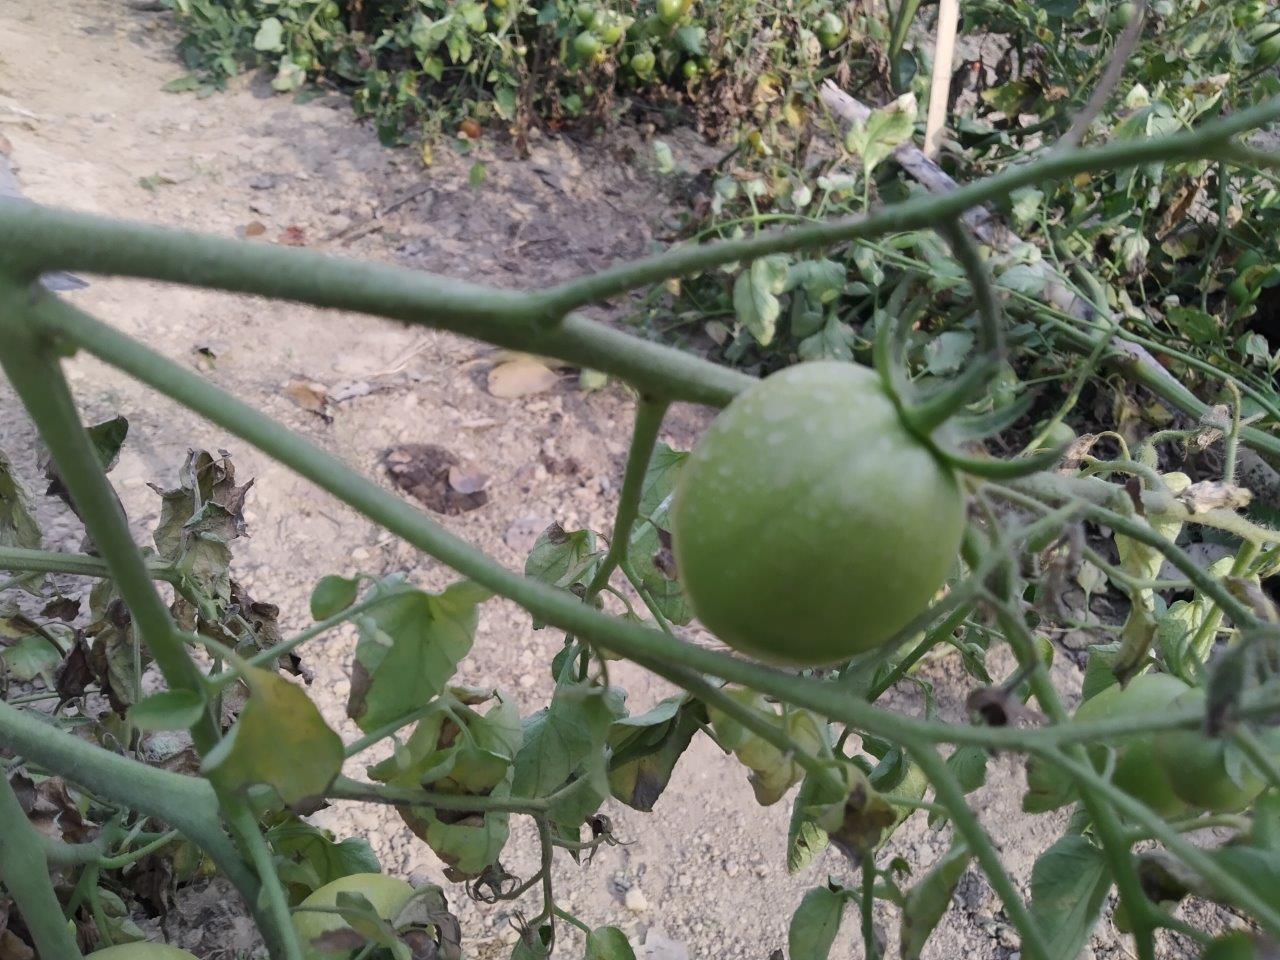
Maturity: Immature